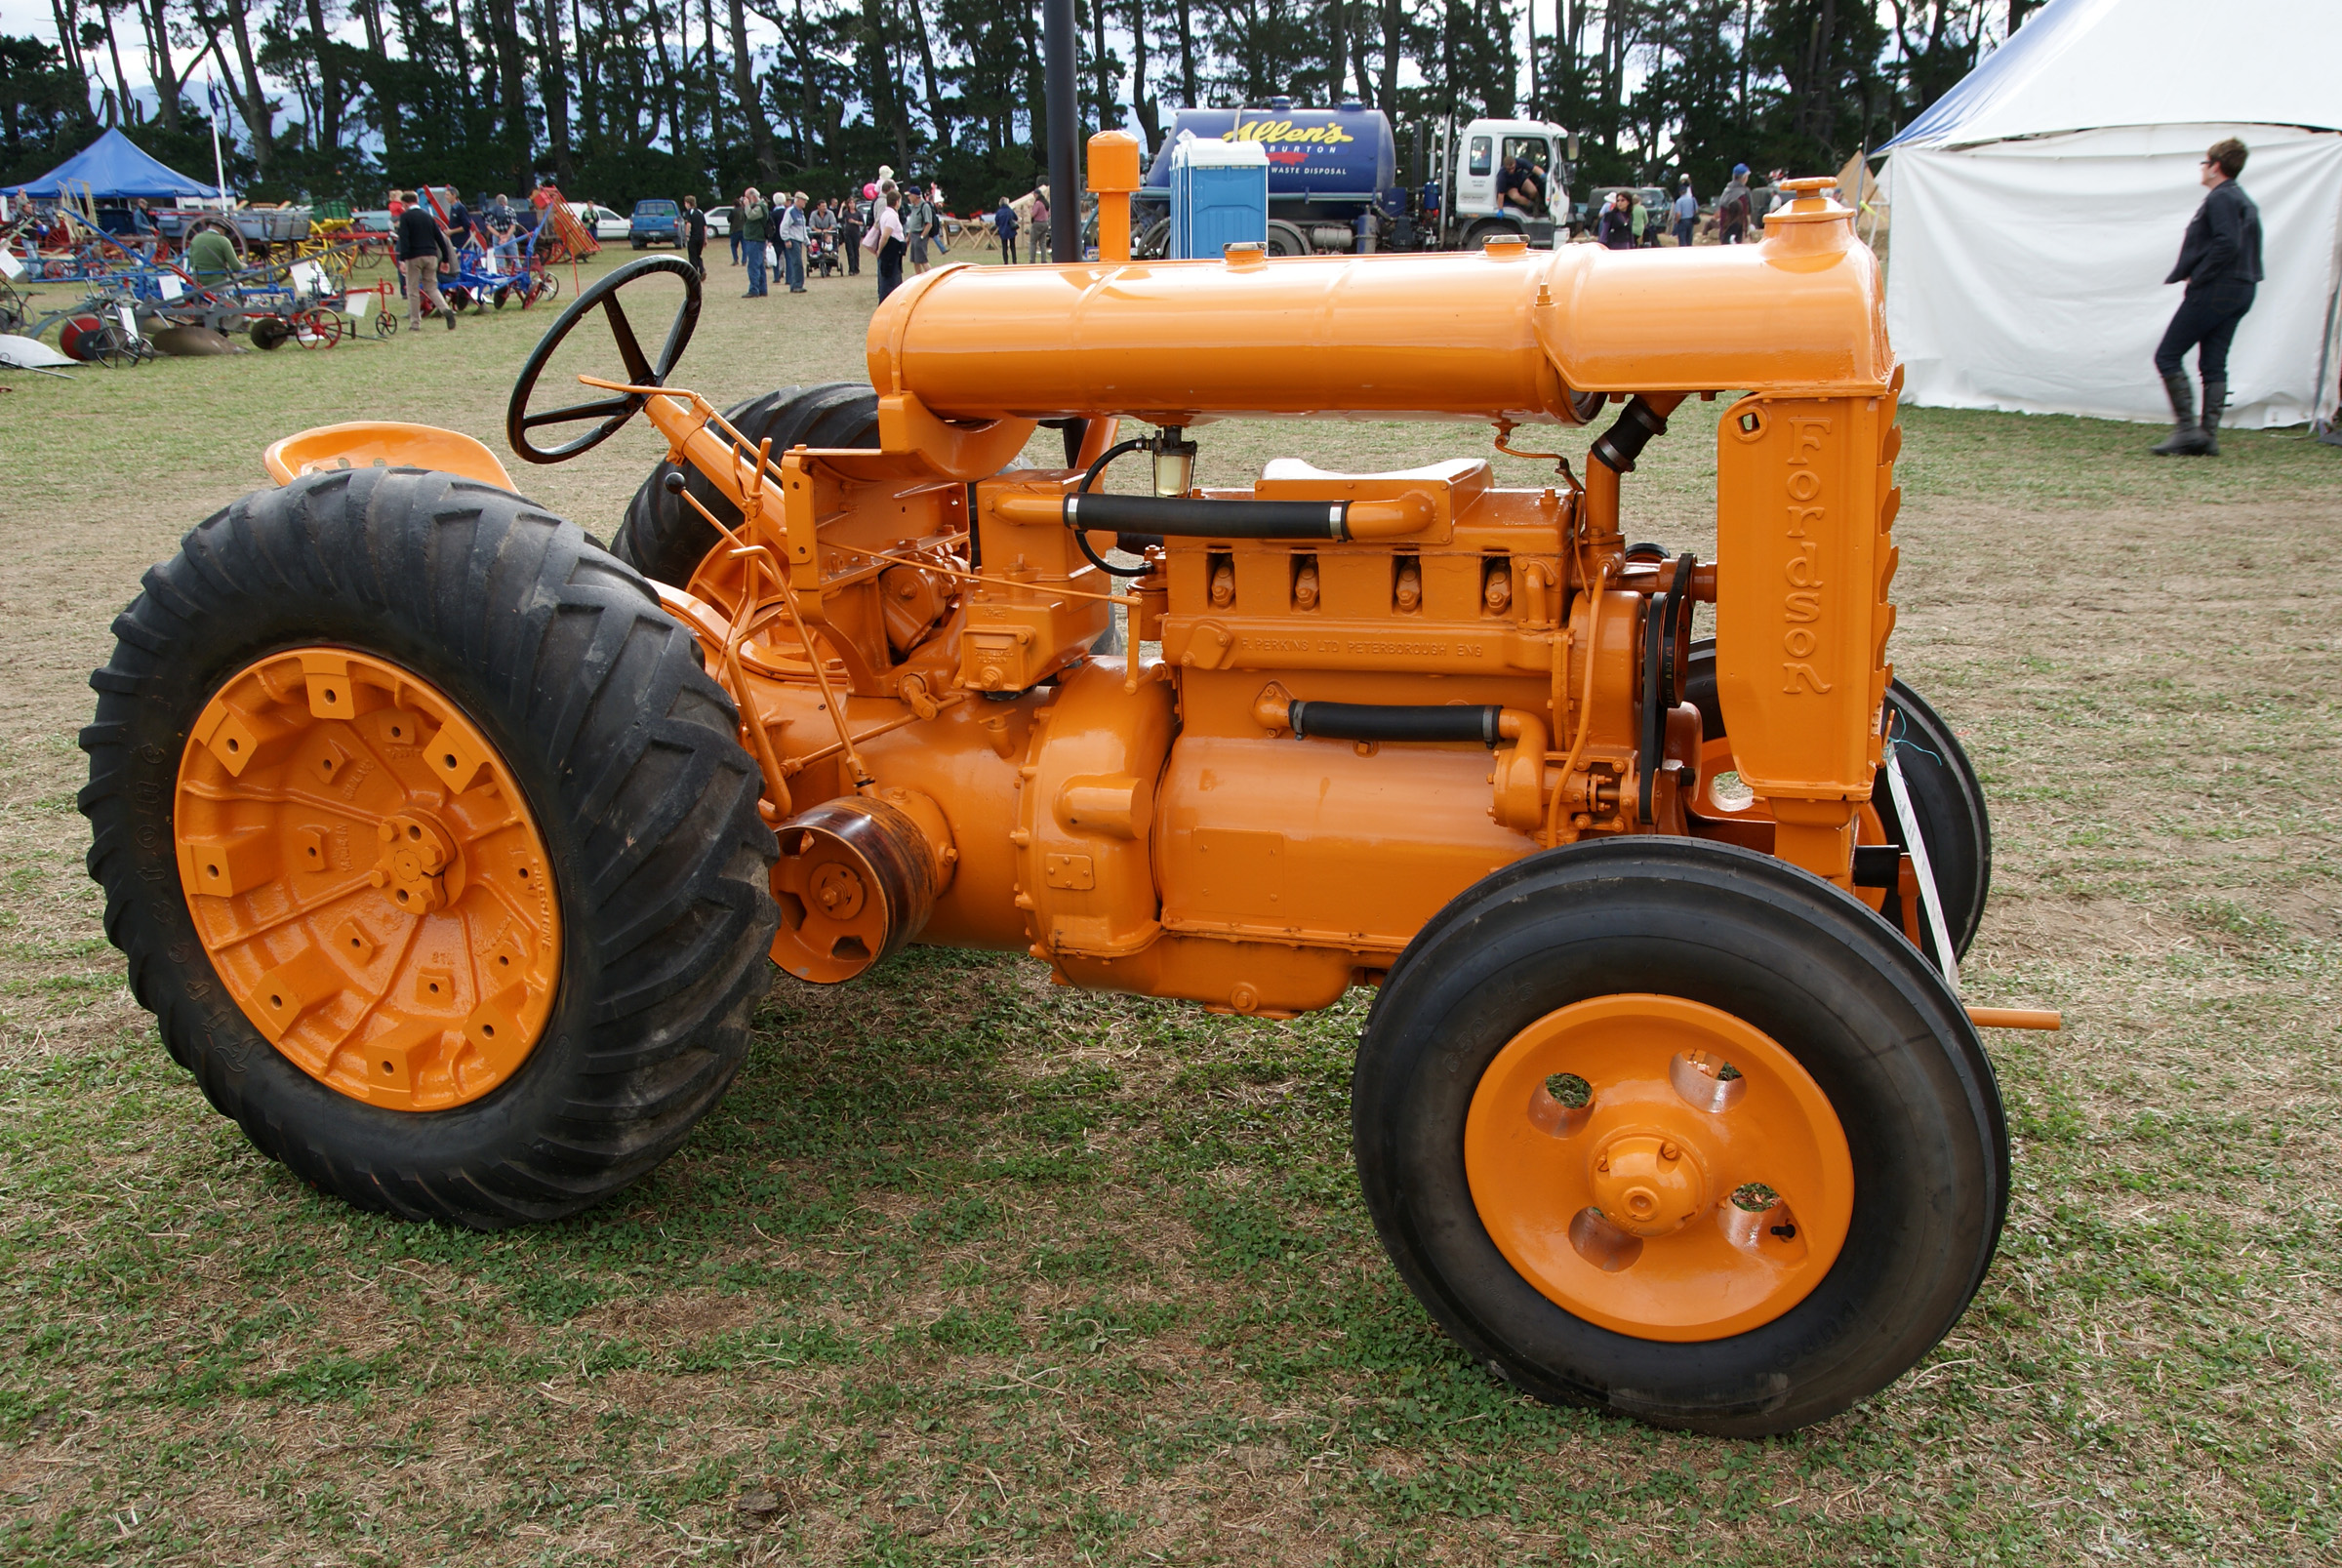
tractor, wheel, farming, vehicle, publicdomain, ploughing, tractorsdiggers, plowing, tractors, farmequimentfordson, leapod, 1938, agricultural machinery, land vehicle